Jerry Rice

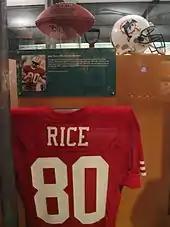
Rice's No. 80 jersey from December 1987, when he set an NFL record for receiving touchdowns with the 49ers

In the first game of the 1987 season, against the Pittsburgh Steelers, Rice went for eight receptions and 108 yards with a touchdown in a 30–17 loss. The following week against the Cincinnati Bengals, Rice recorded four receptions for 86 yards and two touchdowns in a 27–26 victory. The NFL Players Association began a strike after the season's second game, causing Rice to miss the next four games while backups replaced him (including a canceled game). He picketed outside the 49ers practice facility while some of his teammates (including quarterback Joe Montana and halfback Roger Craig), crossed picket lines to play. When the strike ended, Rice resumed playing in Week 7. In Week 10, against the New Orleans Saints, he had four receptions for 108 yards and two touchdowns in the 26–24 loss. In the following game, a 24–10 victory over the Tampa Bay Buccaneers, he had seven receptions for 103 yards and three receiving touchdowns in the 24–10 victory. His continued his productive streak with seven receptions for 126 yards and three touchdowns in a 38–24 victory over the Cleveland Browns in the following game. For his game against the Browns, he won NFC Offensive Player of the Week. Two weeks later, in Week 14, Rice recorded three receiving touchdowns for the third time in four games in a 41–0 victory over the Chicago Bears. In the final two games of the regular season, Rice recorded four total receiving touchdowns. Rice scored a receiving touchdown in every game he played that season. In total, he scored 22 receiving touchdowns in 12 games, coupled with 1,078 receiving yards from 65 receptions. His touchdown number broke a then-NFL-record previously held by Mark Clayton (18), which Rice officially broke against the Atlanta Falcons in Week 15. The record was broken by Randy Moss in 2007, when he scored 23 receiving touchdowns. After being selected to the Pro Bowl and First-team All-Pro teams, Rice was awarded the NFL Offensive Player of the Year Award, becoming the first wide receiver to receive the award. He was also named the NFLs MVP by the Newspaper Enterprise Association. In 1987, the touchdown runner-up was receiver Mike Quick with 11, marking the first time in post-NFL–AFL merger history that a category leader doubled the total of his nearest competitor and the second time in the history of the NFL from its inception; the first being Don Hutson in 1942. The 49ers finished the season 13–2,the best record in the NFL, but lost in the to the Minnesota Vikings 36–24, with Rice having three receptions for 28 yards.